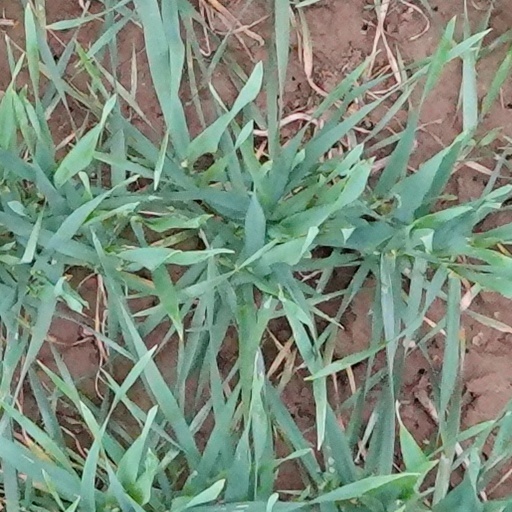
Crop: wheat